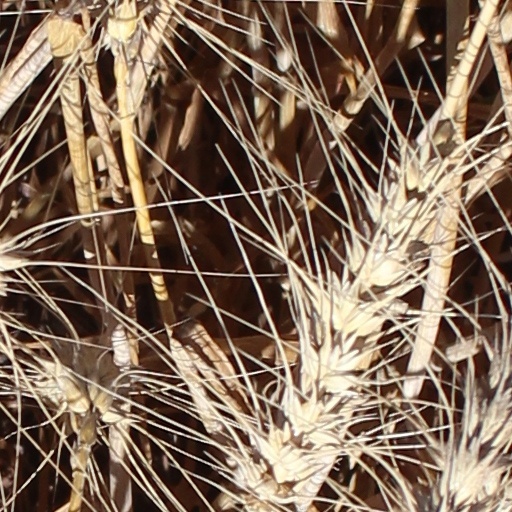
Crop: wheat